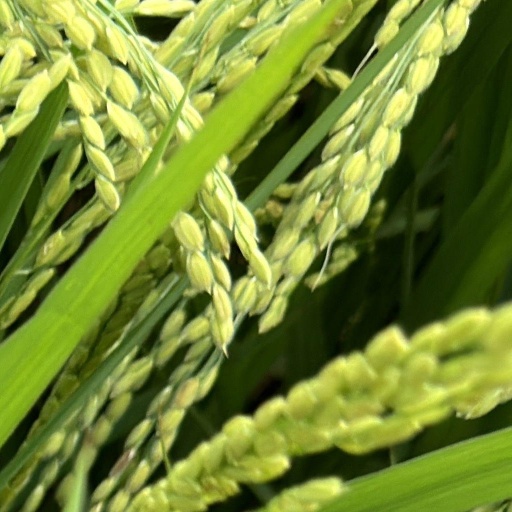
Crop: rice